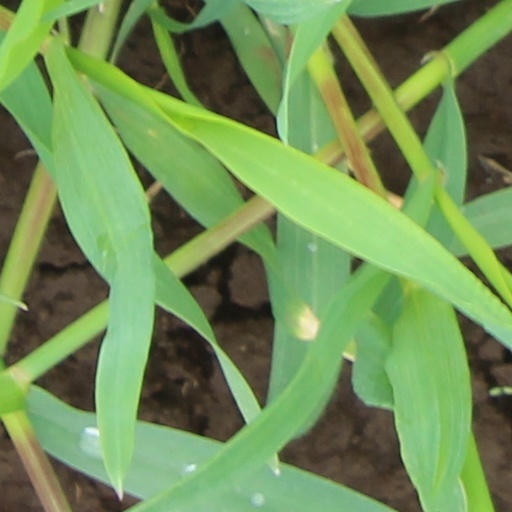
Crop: wheat